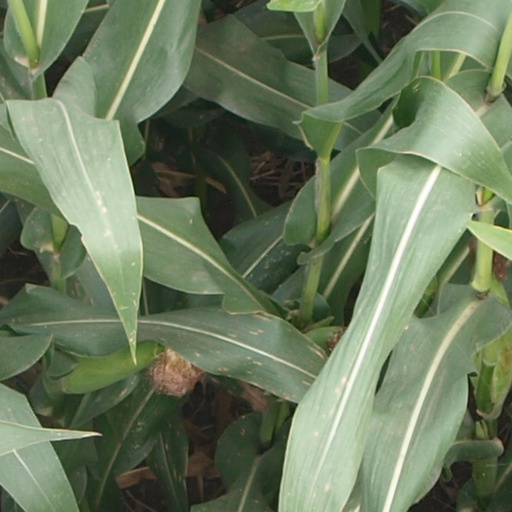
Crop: maize; corn